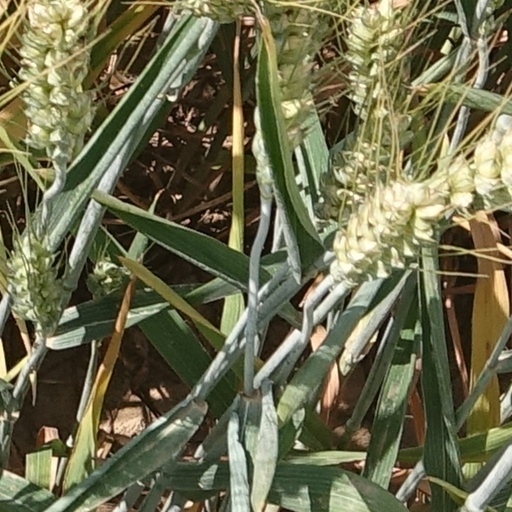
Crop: wheat